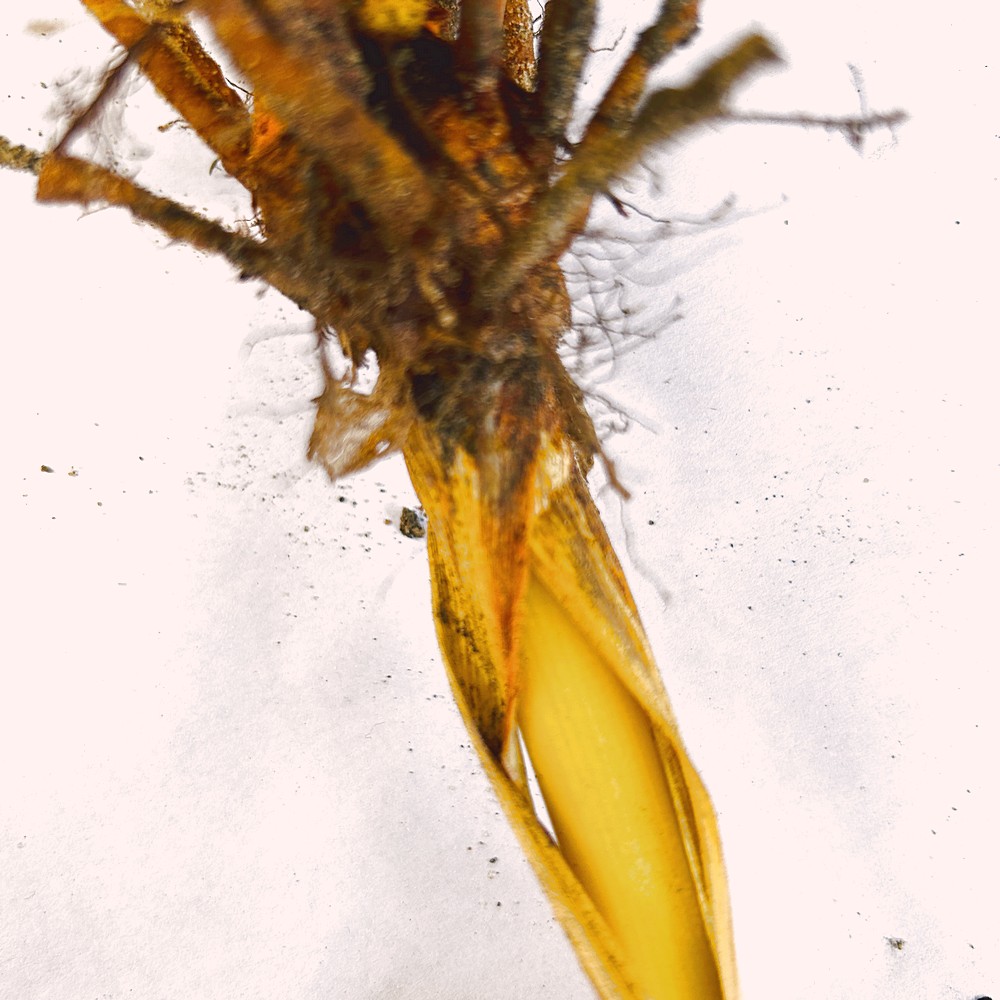
Label: Rhizome Disease Root